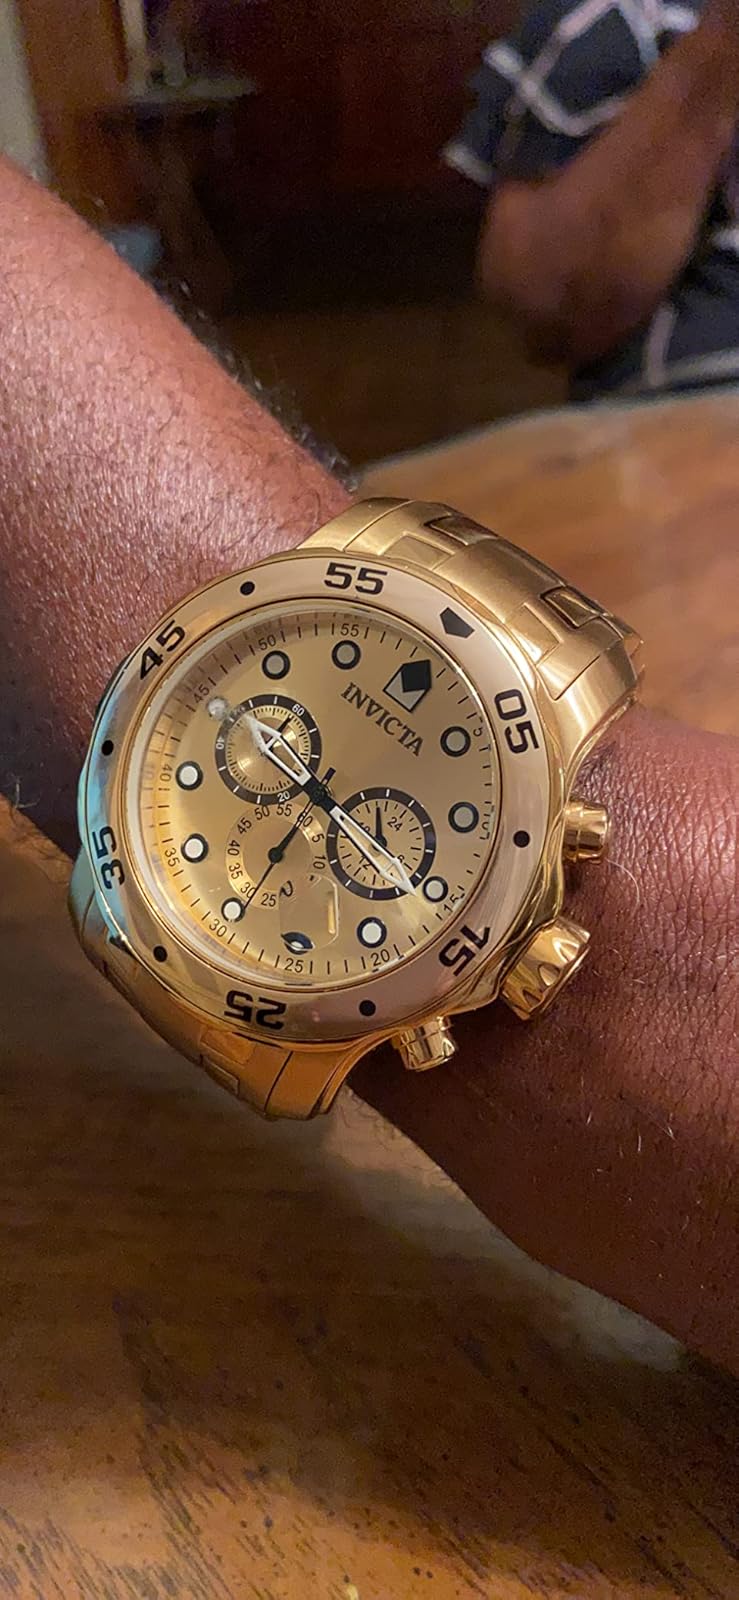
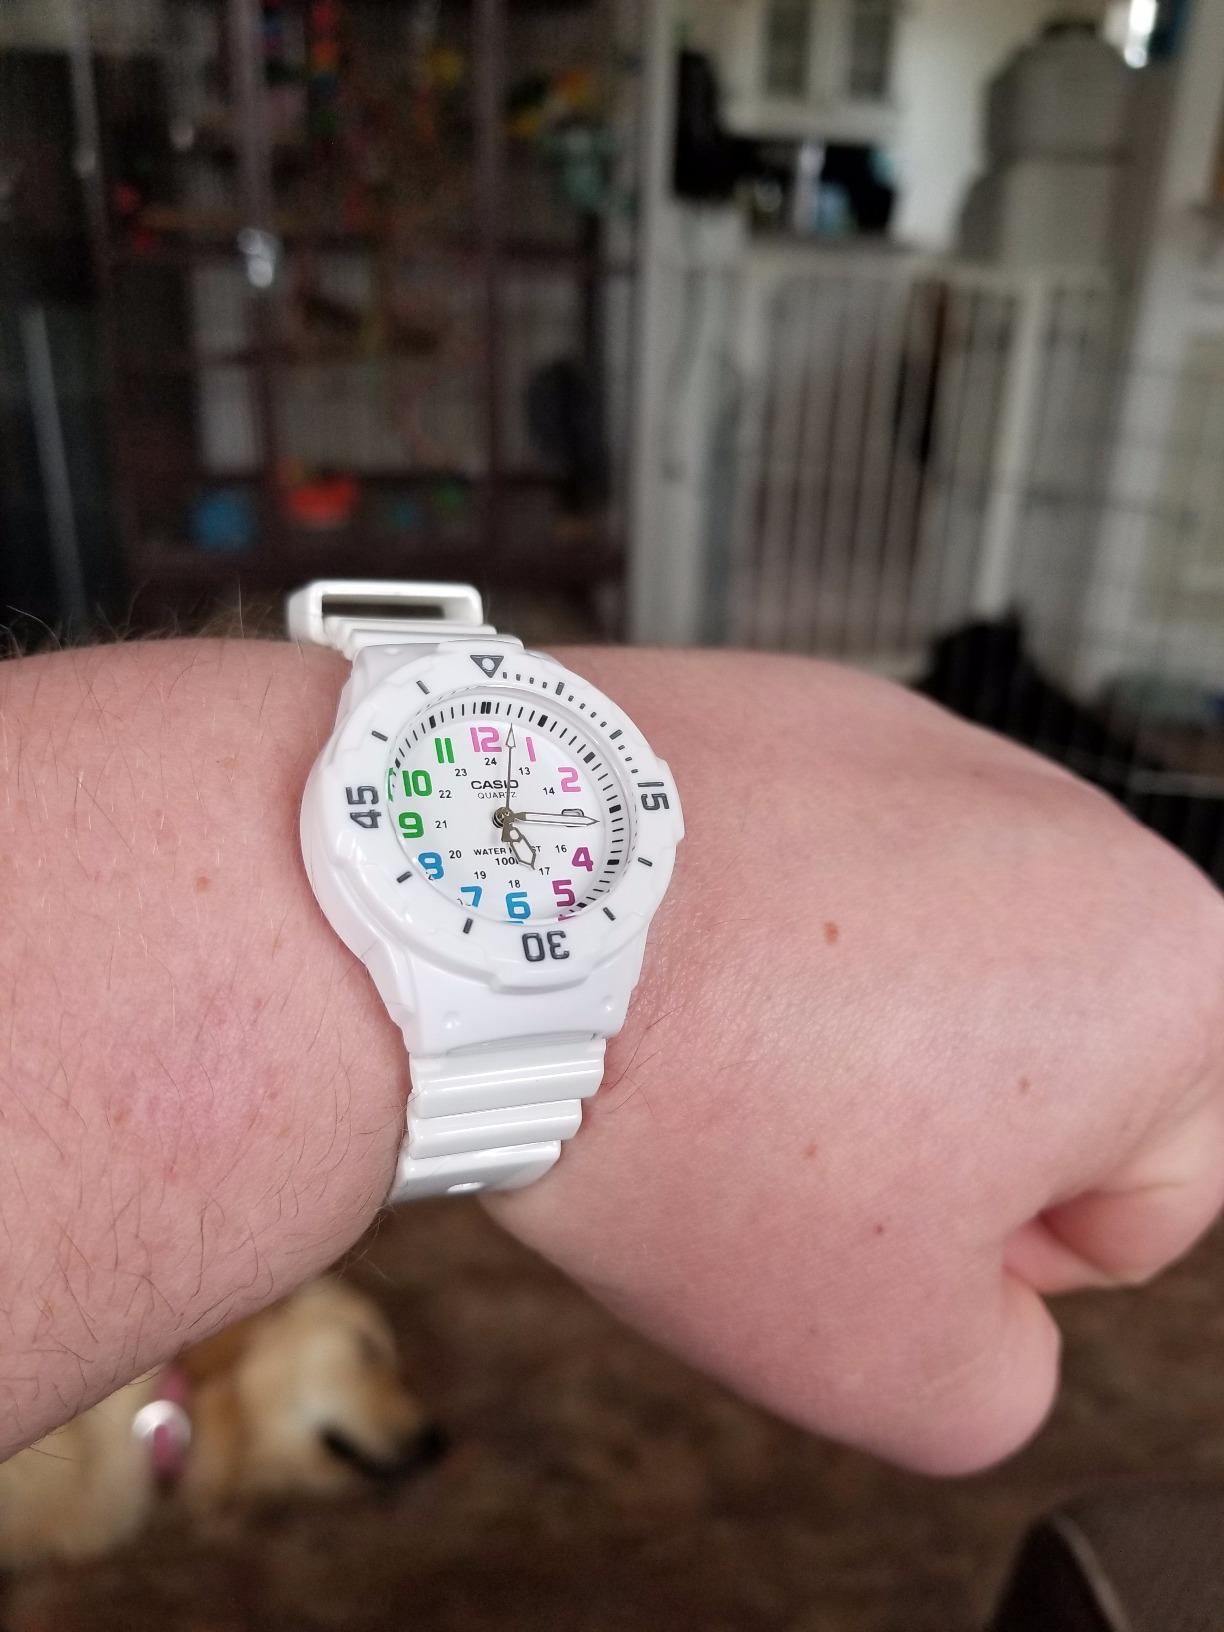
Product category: accessories_watch
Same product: no